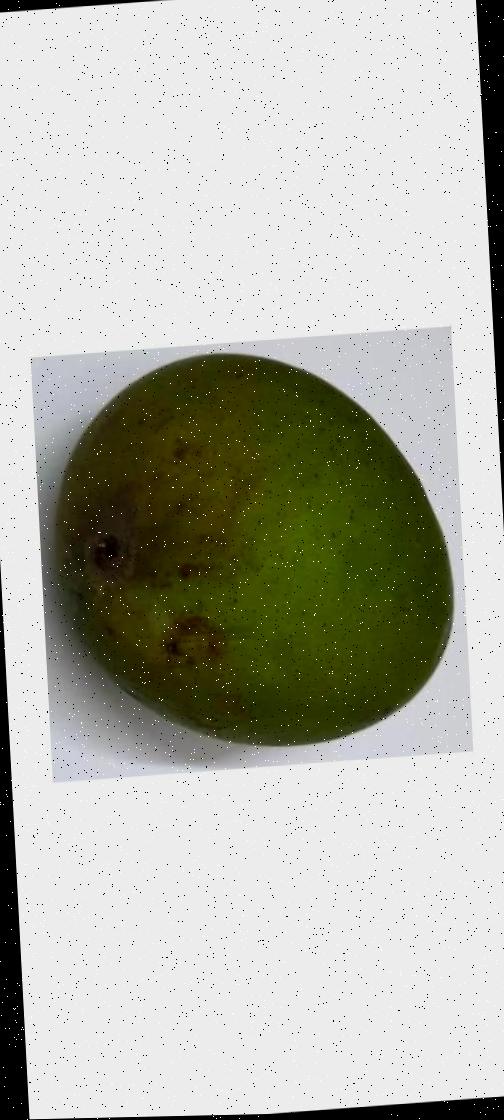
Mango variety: Harivanga